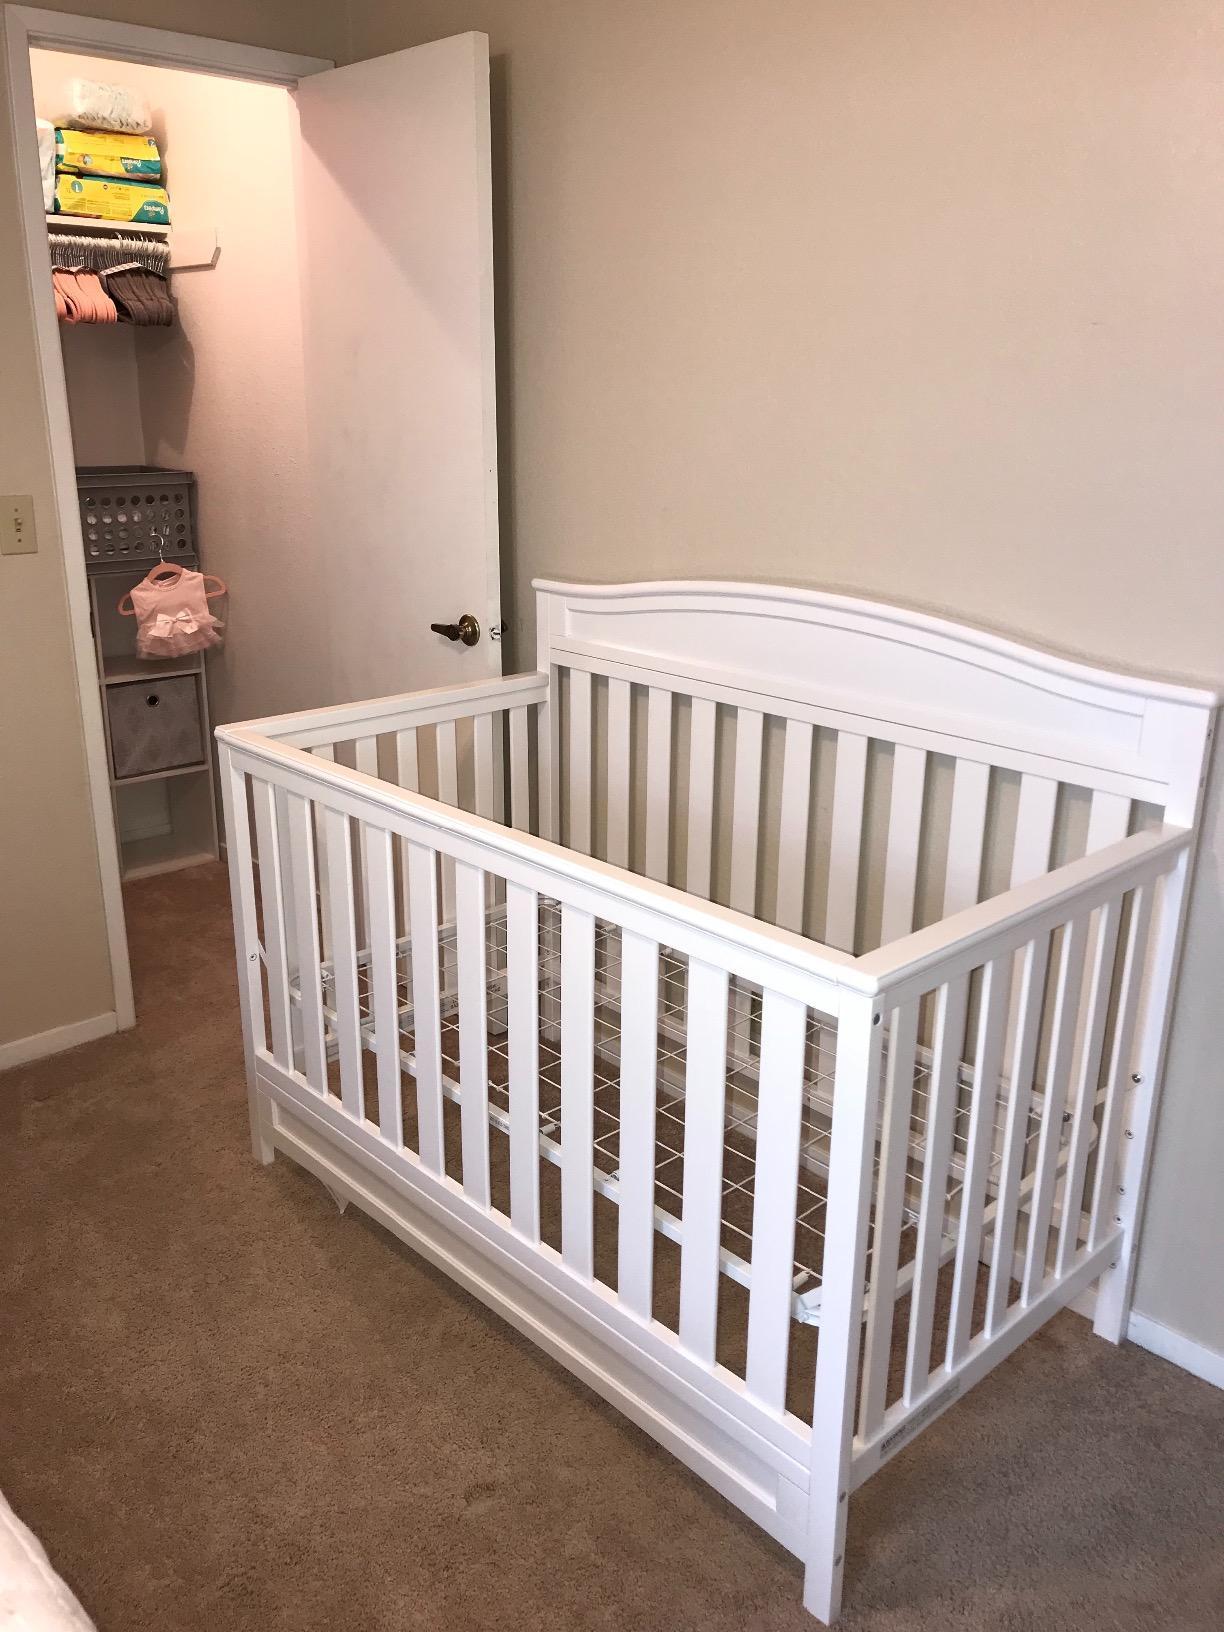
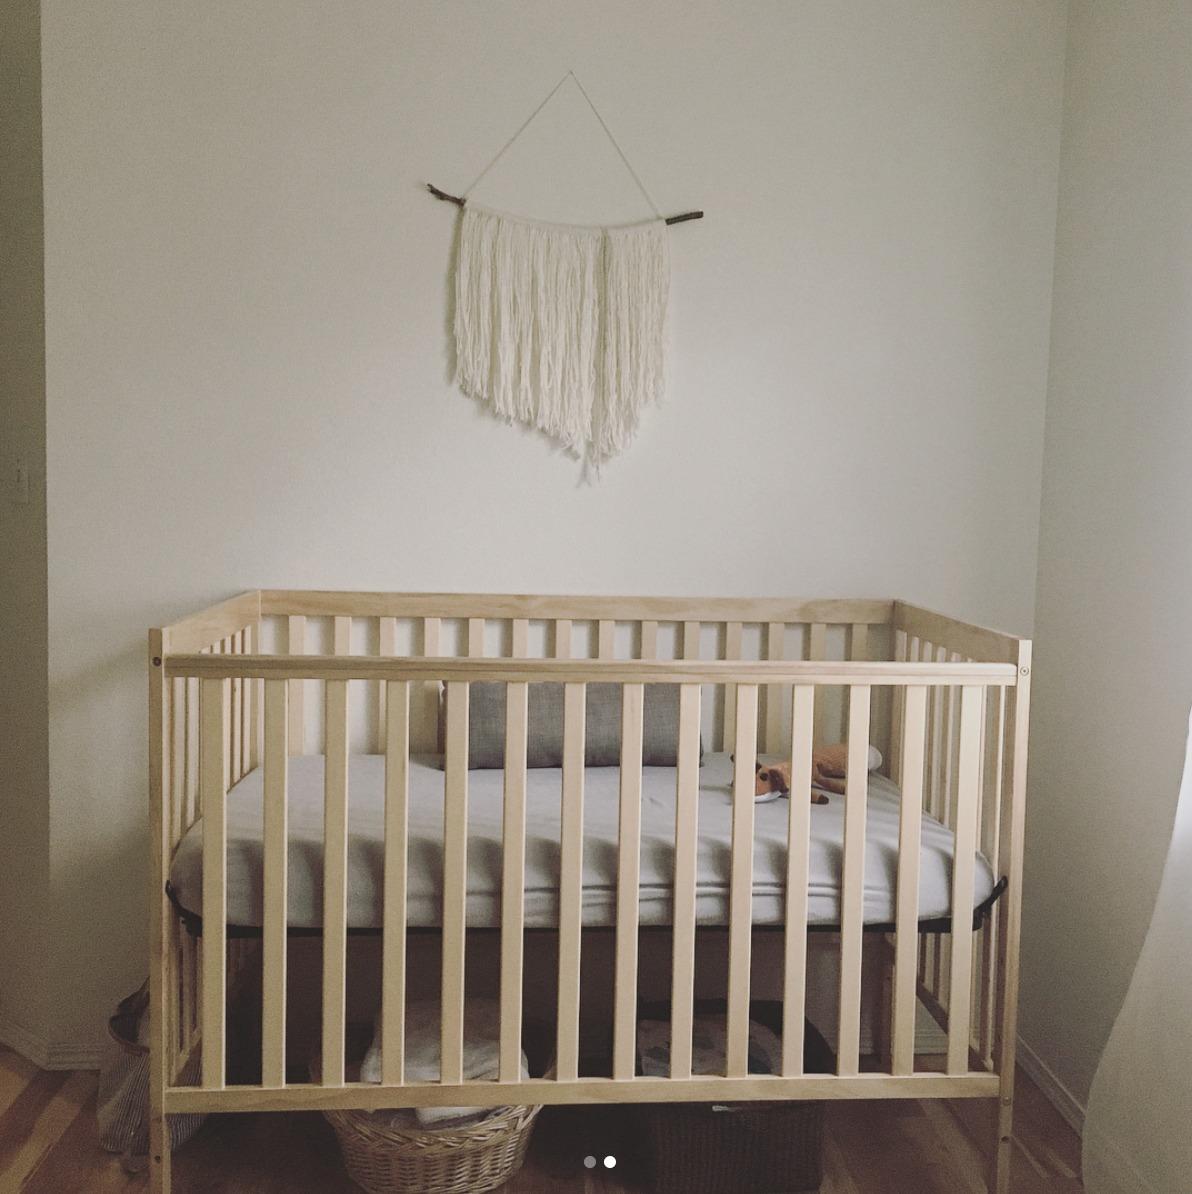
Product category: products_crib
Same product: no